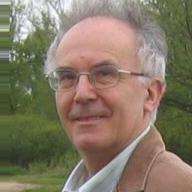
Age: 63